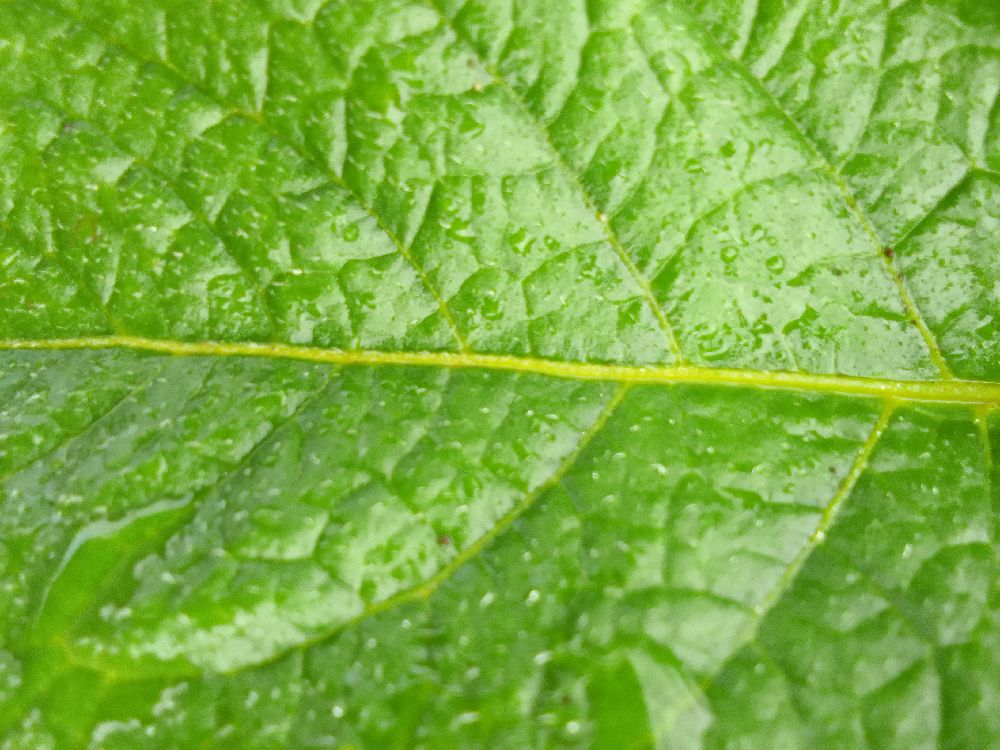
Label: Healthy